List of non-marine molluscs of Moldova

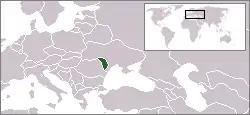
Location of Moldova

The non-marine molluscs of Moldova are a part of the molluscan fauna of Moldova (wildlife of Moldova). A number of species of non-marine molluscs are found in the wild in Moldova.